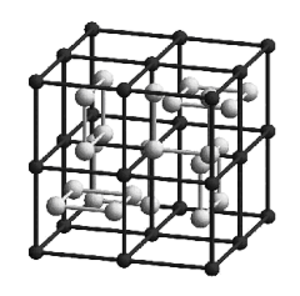
Skutterudite CoSb3 montrant deux cages vides. schéma réalisée par Utilisateur:David Berardan) Utilisateur:David Berardan
Le groupe de la skuttérudite est un groupe de minéraux isostructuraux comprenant quatre espèces différentes :